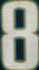
Number: 8